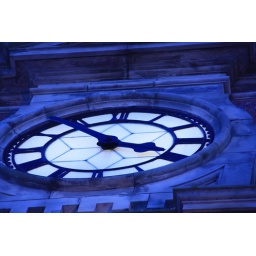
clock tower by a railway station in Darlington